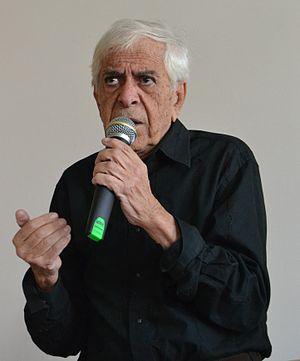
Eduardo Manet, né le 19 juin 1930 à Santiago de Cuba, est un écrivain et cinéaste français d’origine cubaine.